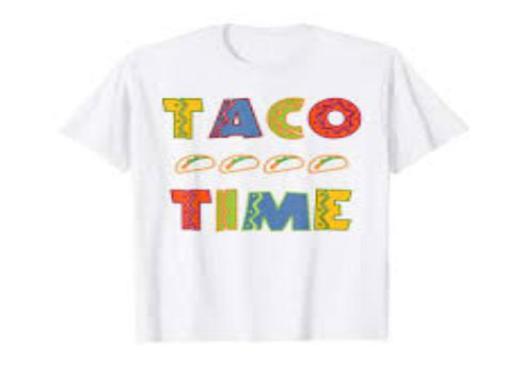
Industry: Food